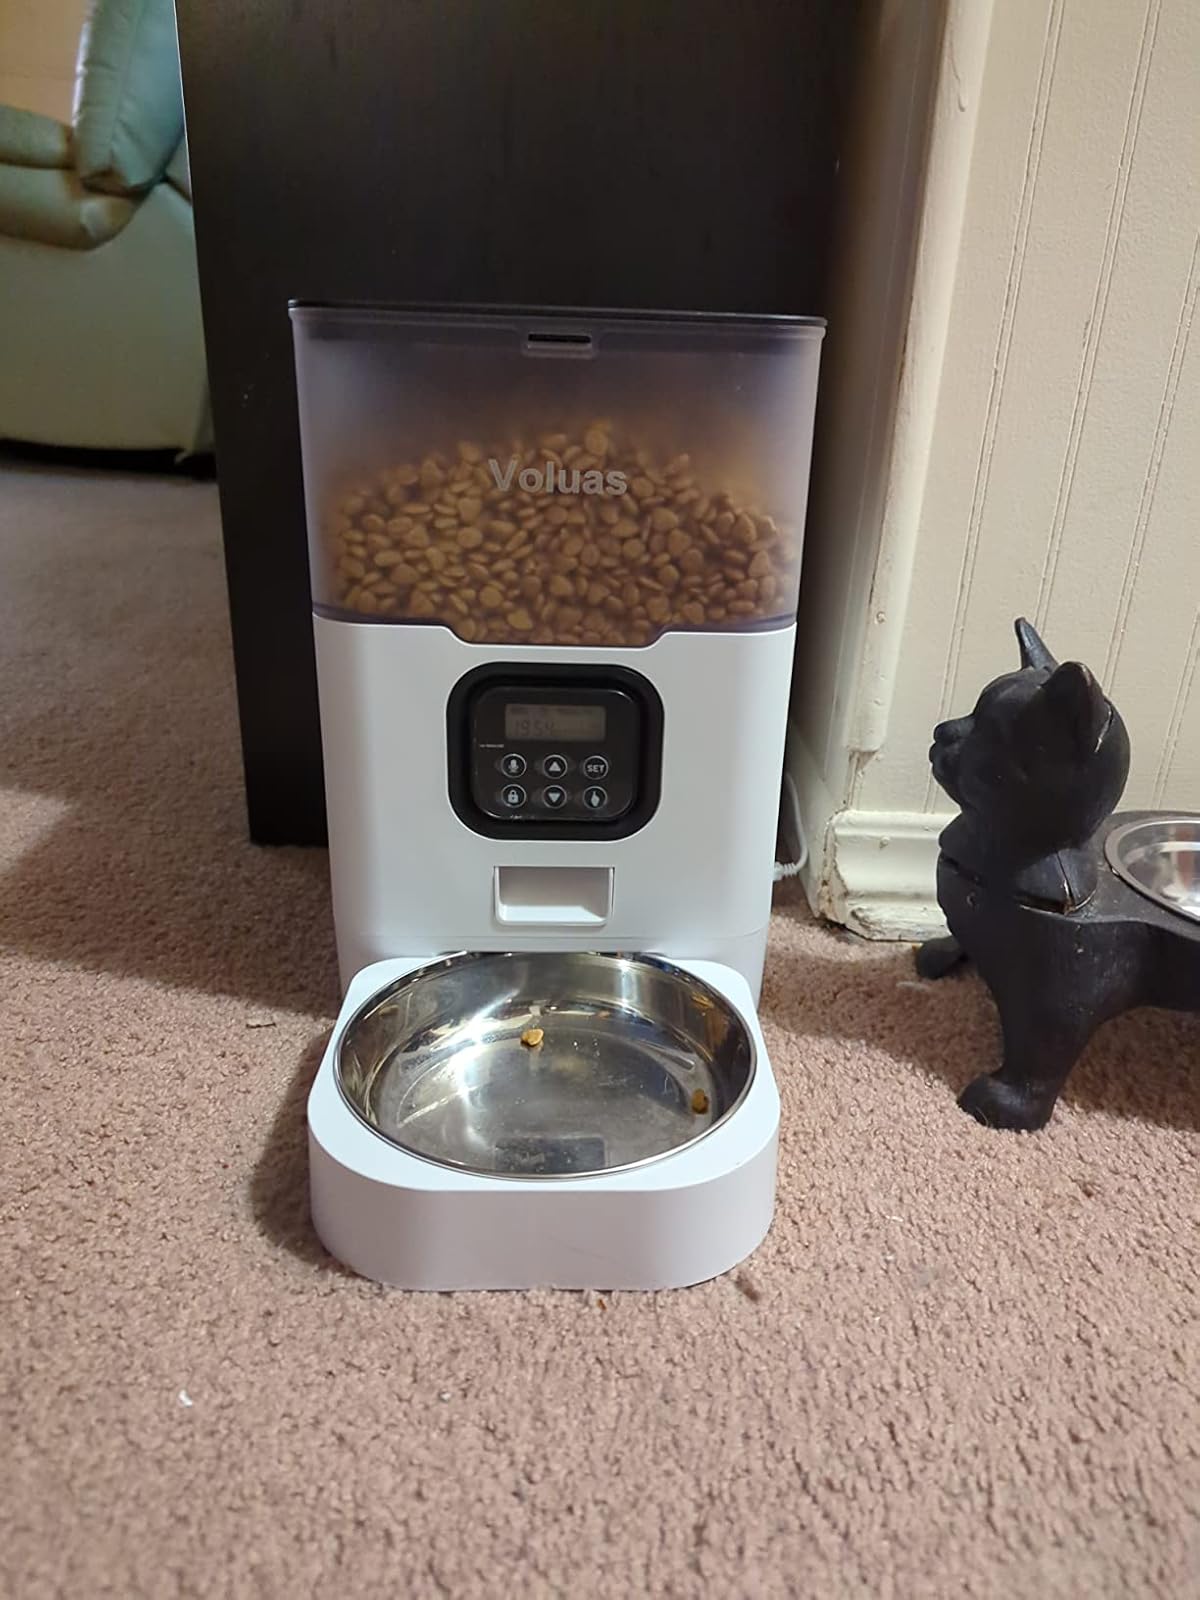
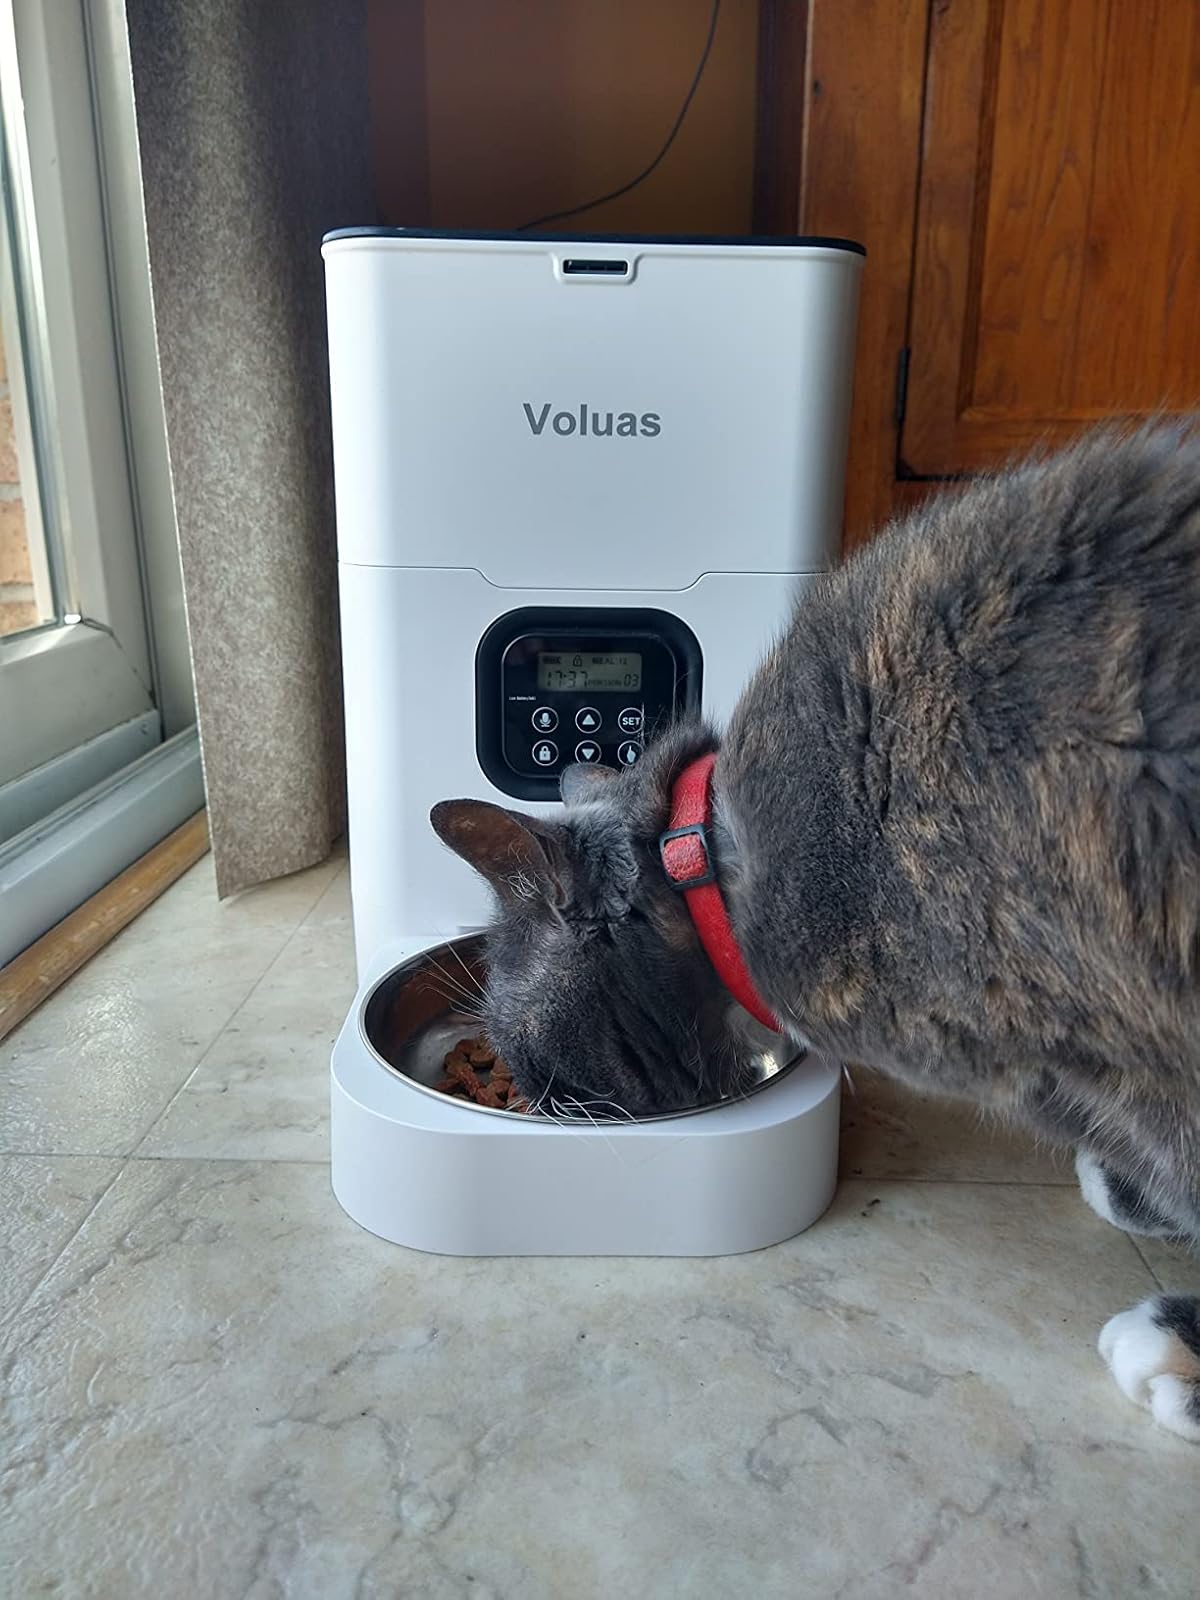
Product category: items_feeder
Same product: no